The Secret of Wilhelm Storitz

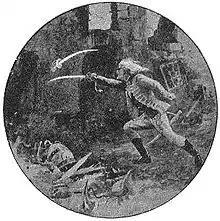
Haralan fighting an invisible Wilhelm Storitz

The Secret of Wilhelm Storitz (French: "Le Secret de Wilhelm Storitz") is a fantasy novel by Jules Verne, published by Louis-Jules Hetzel in 1910. The manuscript was written around 1897. It was the last one Verne sent to Hetzel.